Conservation and restoration of metals

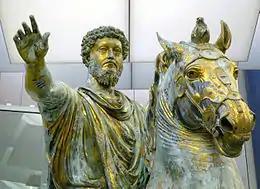
The Statue of Marcus Aurelius (detail) in Rome

Preventive conservation, also known as collections care or risk management, encompasses all actions taken to prolong the life of an object." and is an important element of museum policy. Members of the museum profession are entrusted to create and maintain a protective environment for the collections in their care. A good preventive conservation program minimizes the need for conservation treatment by blocking, avoiding, or minimizing the agents of deterioration. Emergency planning, environmental safeguards and monitoring are all types of preventive conservation. Scientific research continues to discover new ways of safeguarding collections. Today various monitoring devices assist in the observation of changes in the Agents of Deterioration and other changes that may assist in diagnosing destructive activity before it is a disaster. In the image to the right a device is being attached to the Liberty Bell to monitor any changes in the crack. Metallic heritage objects are sensitive to environmental conditions such as exposure to light and ultraviolet light, temperature, relative humidity, water and moisture, and various pollutants especially chloride salts. Safeguards of protection against threats of natural disasters such as flood or fire need to be planned for and maintaining an environment that keep all Agents of Deterioration within safe limits and controlling their fluctuation will assist in the preservation of metals.